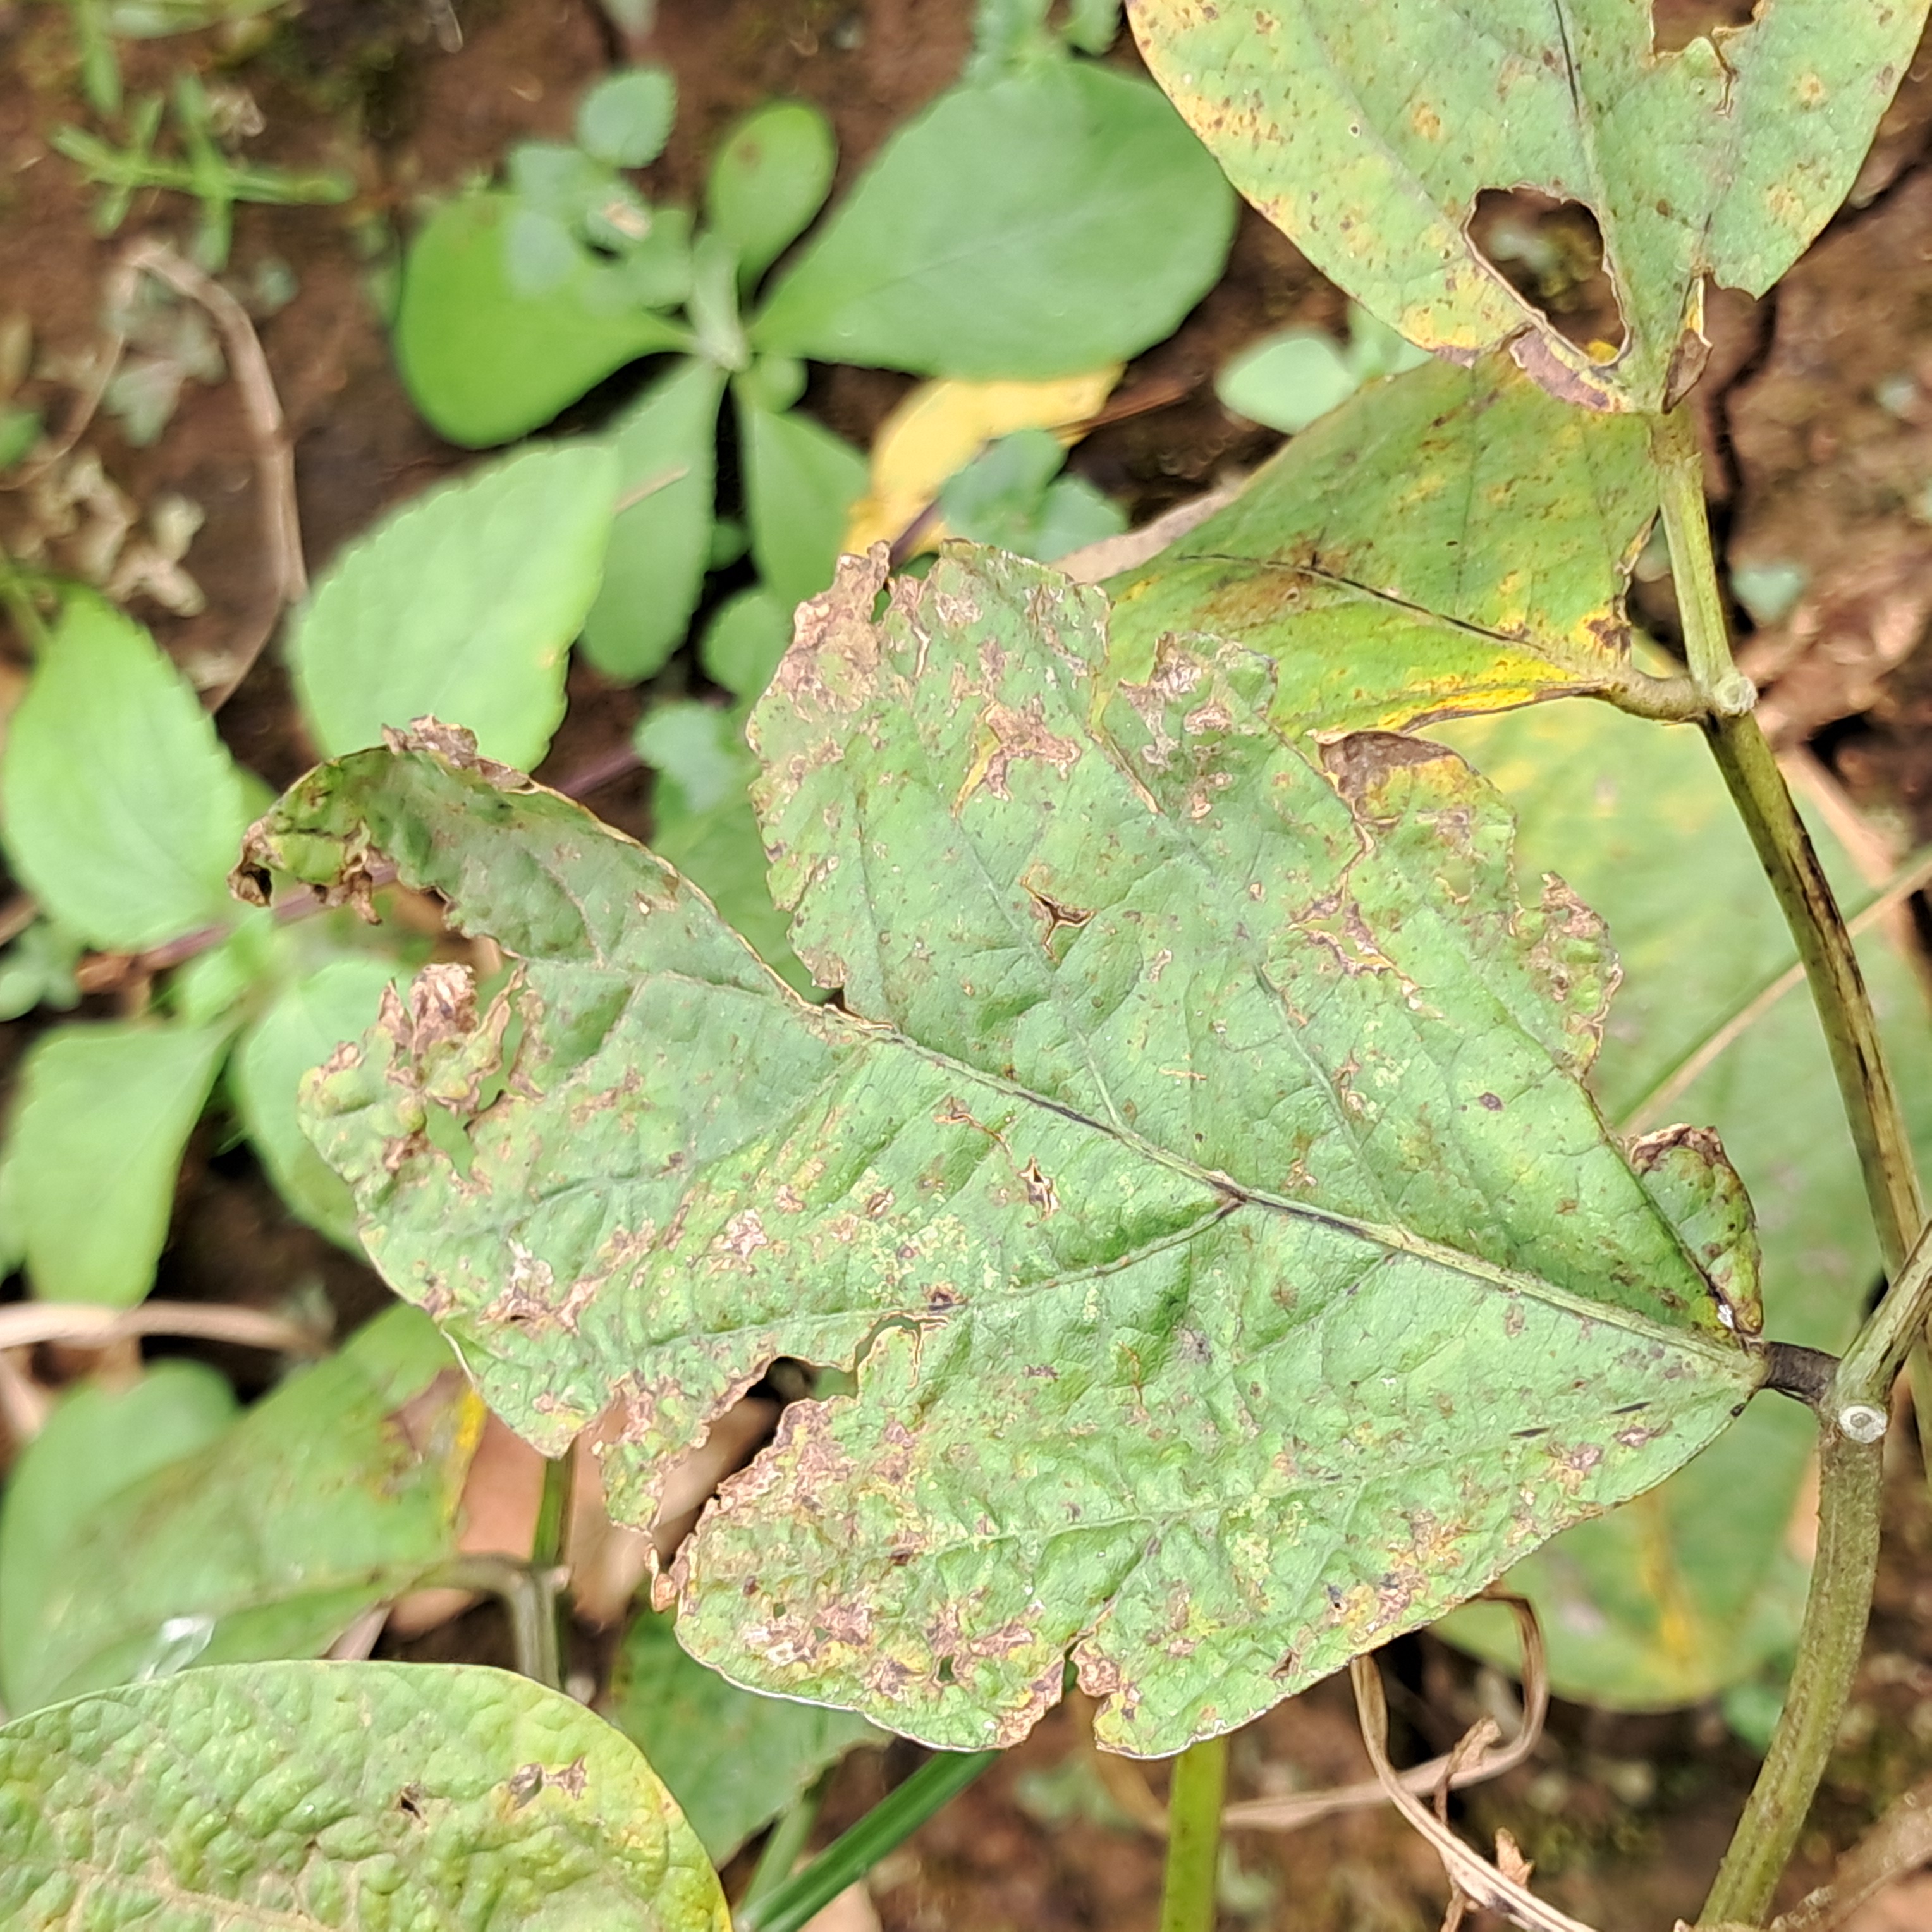
Label: Rust